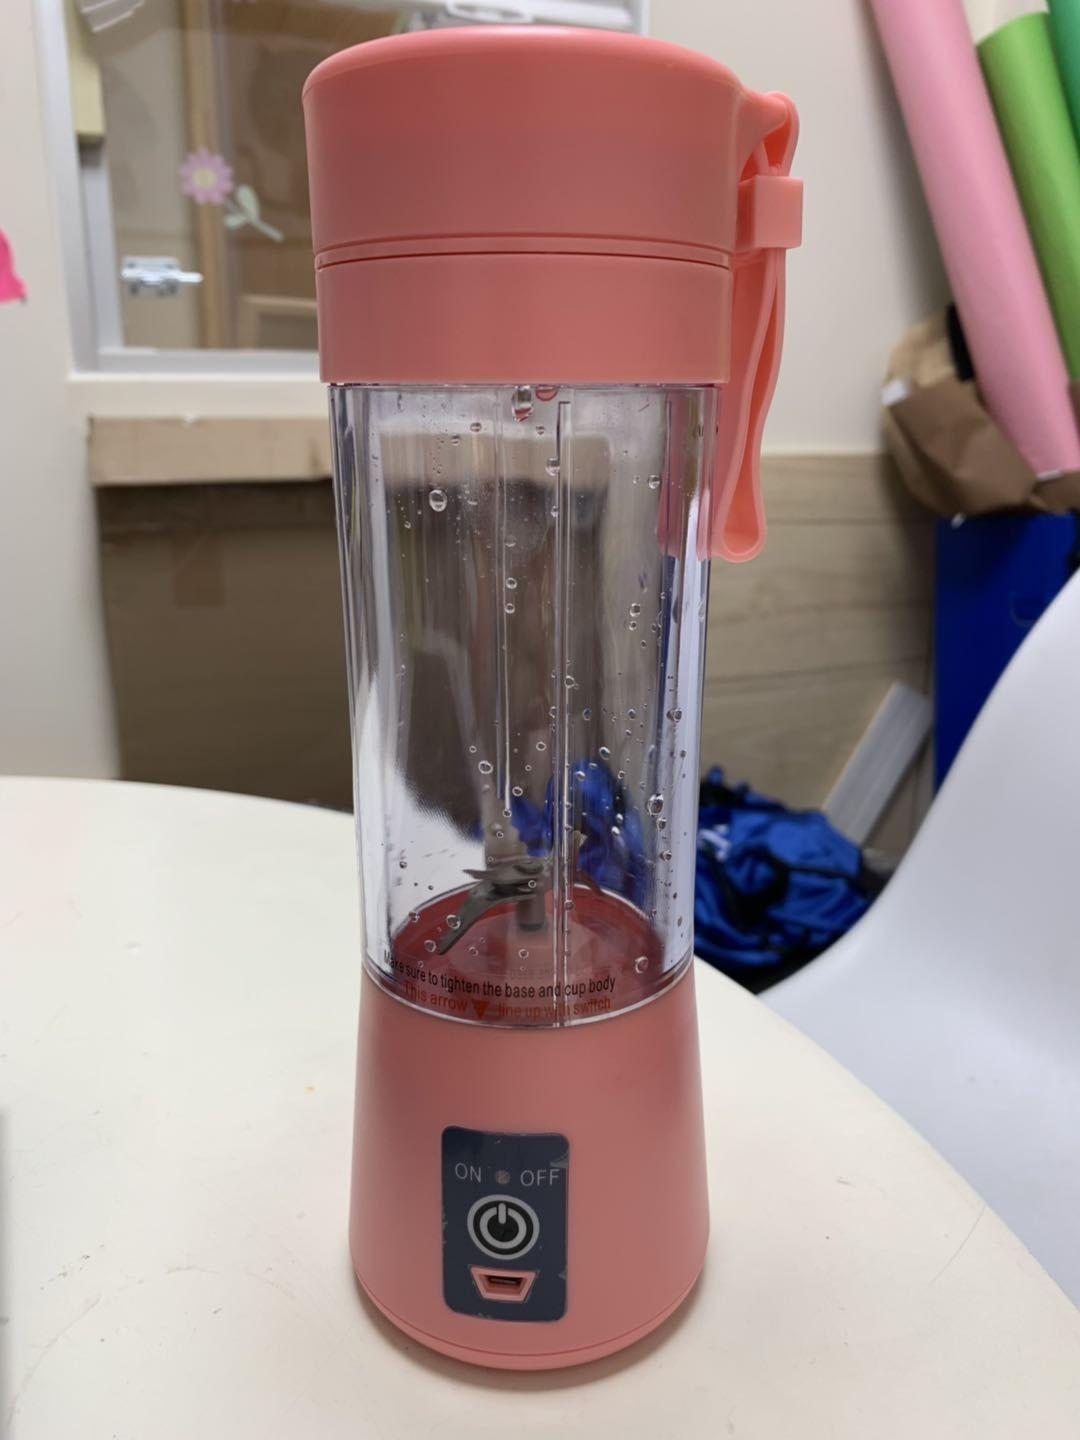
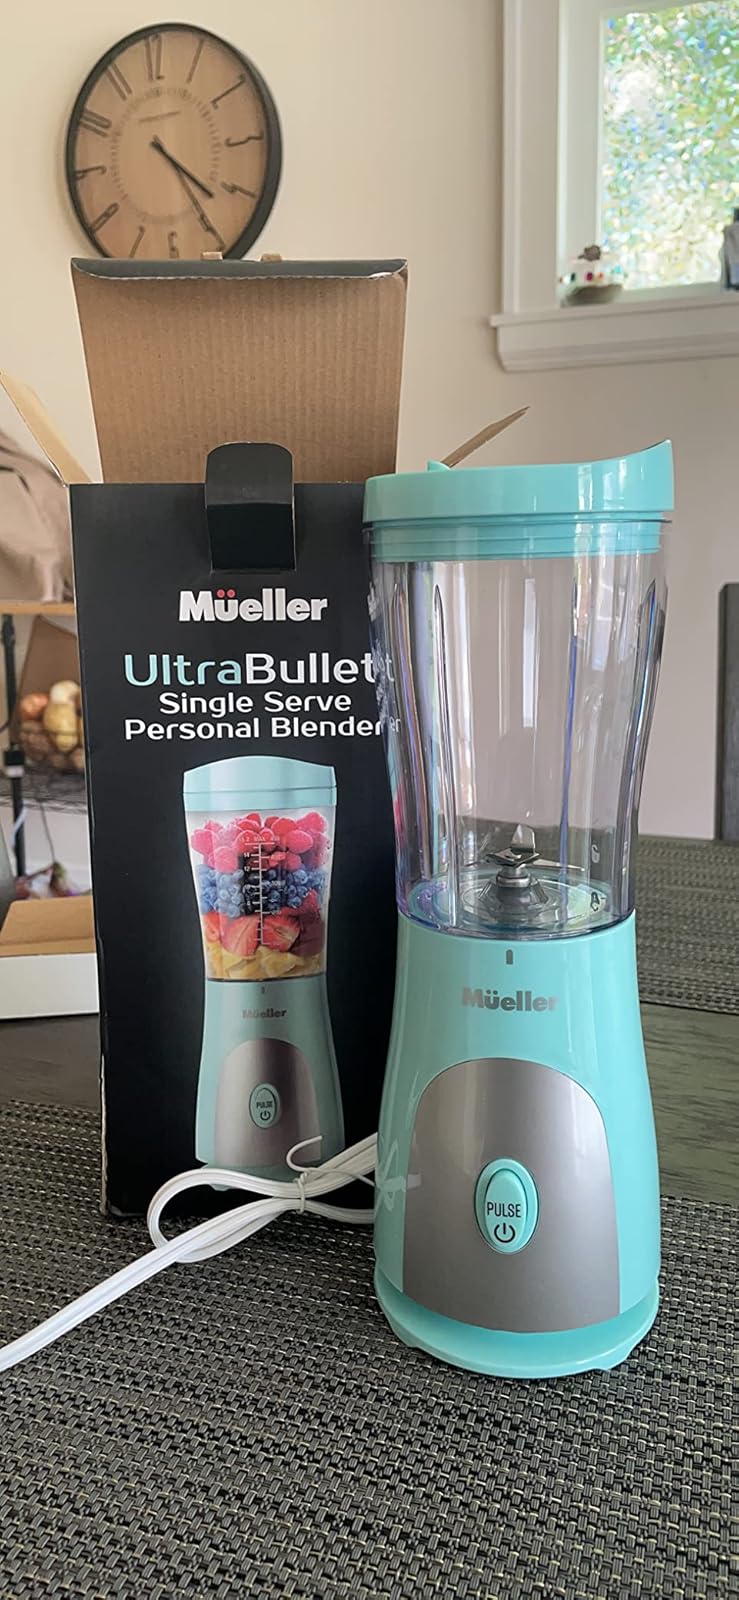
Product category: items_blender
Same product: no